First Strike (Stargate Atlantis)

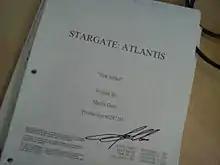
The script for "First Strike".

"First Strike" first surfaced in September 2006. It was conceived after the completion of the mid-season two-parter, "The Return", where writer Martin Gero wanted Atlantis leave the planet, but didn't know how and why it would happen until the episode was written. Gero also wanted Atlantis damaged and drop out of hyperspace into deep space by the end, so the following episode "Adrift" would follow. The Stargate satellite was originally meant to be a moon-sized satellite sent to destroy Lantea, but was dropped in favour for the Stargate satellite to destroy Atlantis, since a previous episode "Echoes" involved the saving of Lantea, and Brad Wright deemed its proposed destruction inappropriate. The scene where Weir thought her leadership challenged was needed to be written, since there were several instances in past episodes where the military step in as leaders. The scene where Ronon Dex says he needs to learn more science was written to parallel Ronon's appearance in only a few scenes. Gero also wrote the Fantastic Four into the scene, where Sheppard compared Teyla Emmagan to the Invisible Woman, paralleling the lack of Teyla's appearance as well.